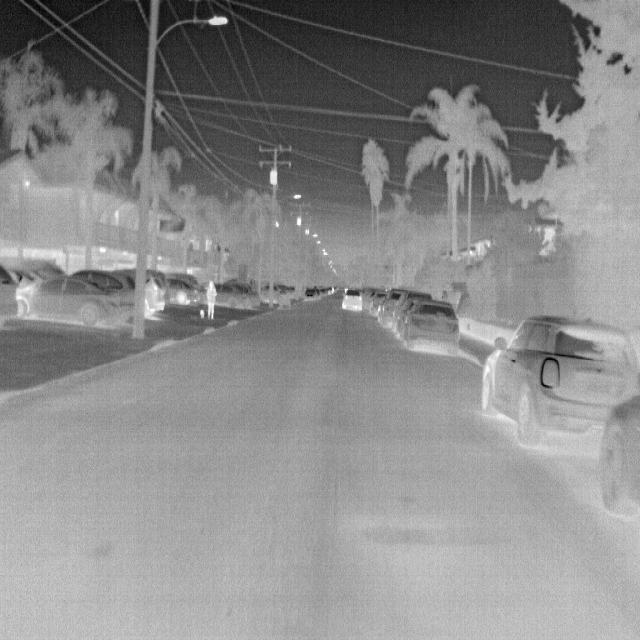
Detected objects:
label: person